Answer in natural language. How many Chairs are visible in the scene? Choose between the following options: 4, 2, 6, 0 or 3
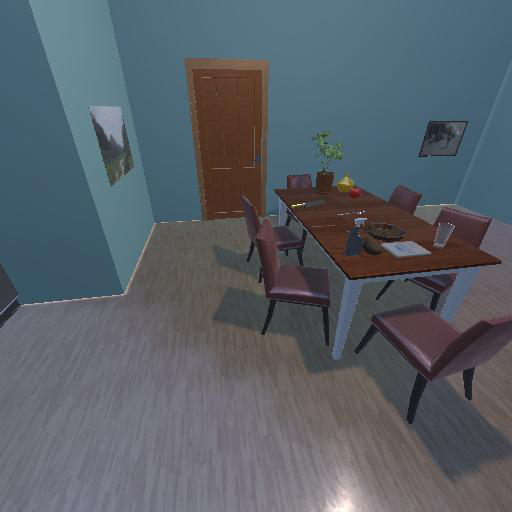
<answer>6</answer>